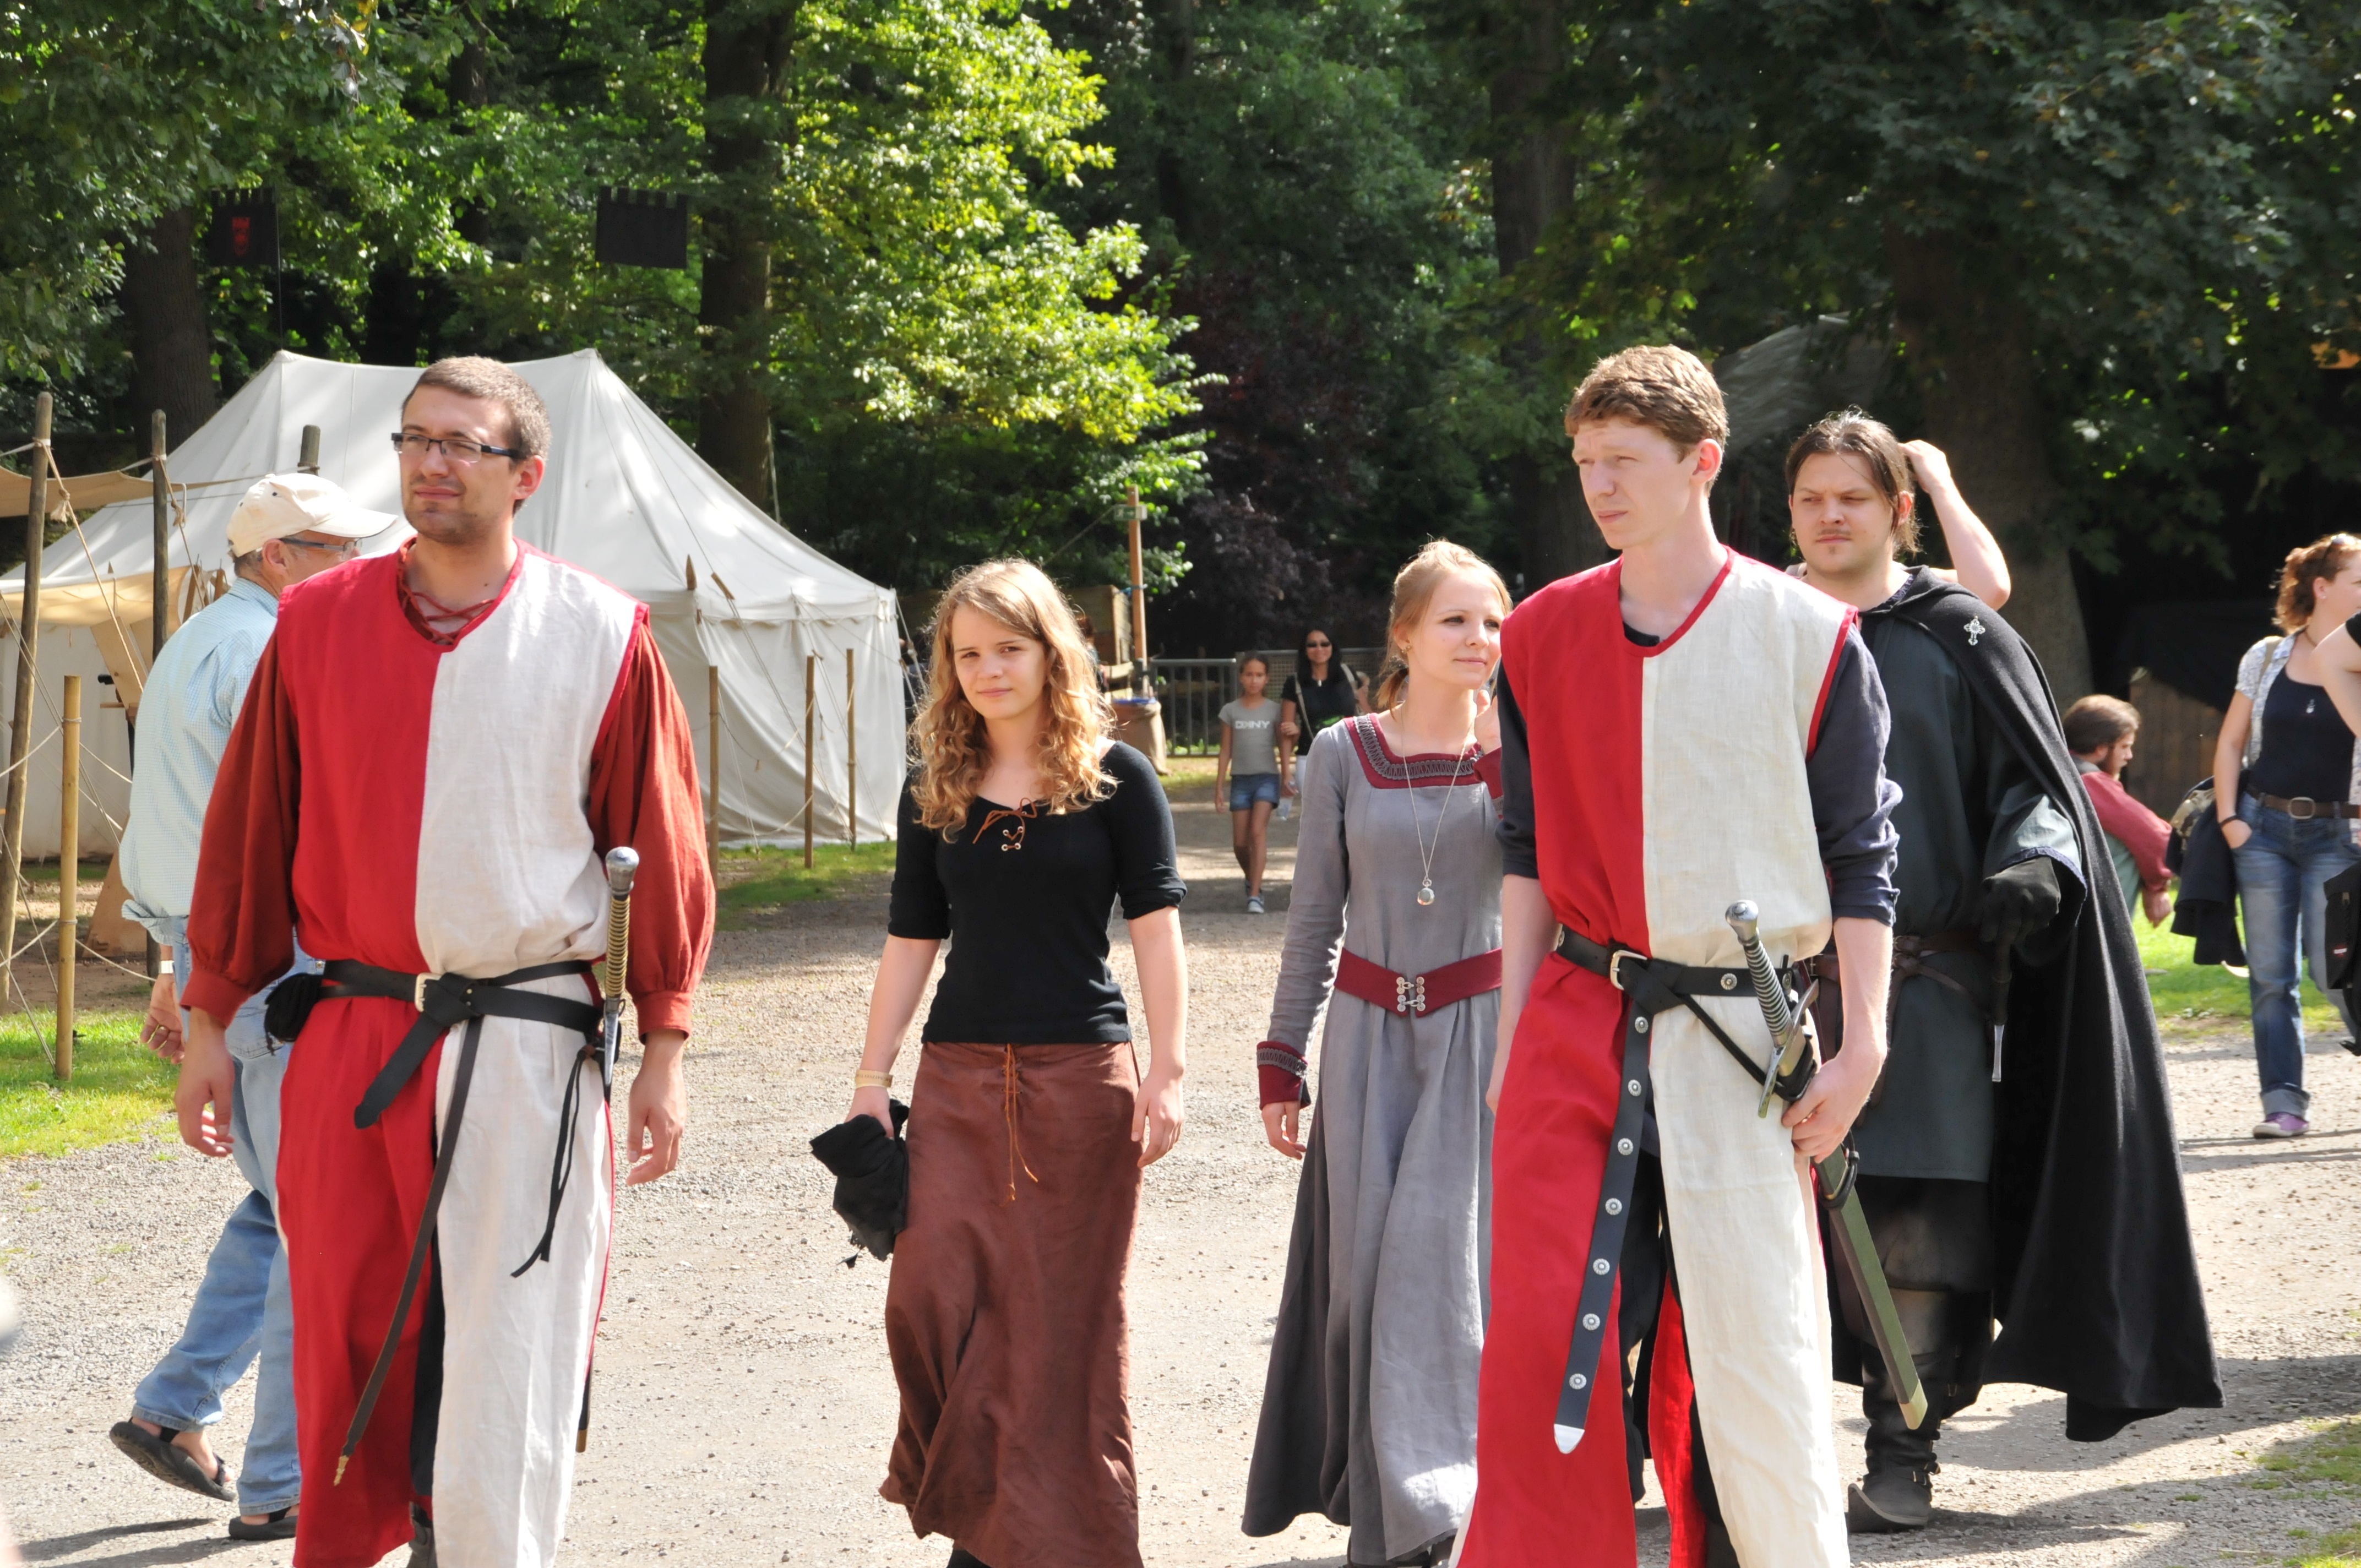
clothing, men, women, costume, middle ages, panel